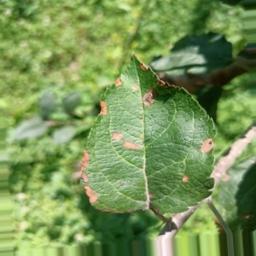
Label: Alternaria